Nia Jax

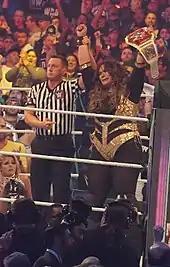
Jax after winning the Raw Women's Championship at WrestleMania 34

In March, Jax turned face after being insulted and betrayed by former best friend, Raw Women's Champion Alexa Bliss, who body shamed her and made fun of her personality. This led to a title match between the two on April 8, 2018, at WrestleMania 34, where she won the match to capture the Raw Women's Championship, marking the first title win of her career. In a rematch between the two, that took place a month later at Backlash on May 6, Jax went on to defeat Bliss and retain her title. In May, Jax started a feud with Ronda Rousey whom she challenged to a title match at Money in the Bank pay-per-view. During that feud, Jax briefly returned to her villainous theatrics. At Money in the Bank, on June 17, Jax lost her championship back to Bliss, who interfered in her match and attacked both Jax and Rousey, cashing in her Money in the Bank contract (which she won earlier that night). A month later, on July 15, Jax invoked her rematch clause at Extreme Rules, but was unsuccessful in regaining the title in an extreme rules match.